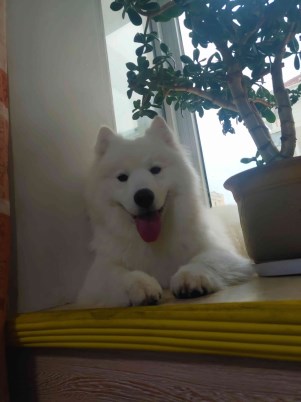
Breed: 2192-n000088-Samoyed